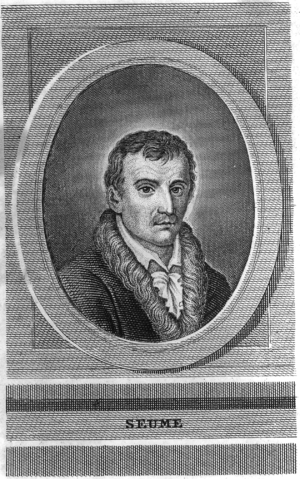
Johann Gottfried Seume, né le 29 janvier 1763 à Poserna et mort le 13 juin 1810 à Teplitz, est un voyageur et poète allemand.